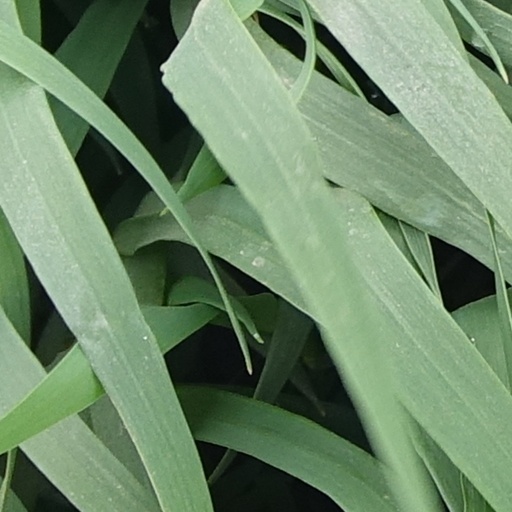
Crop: wheat